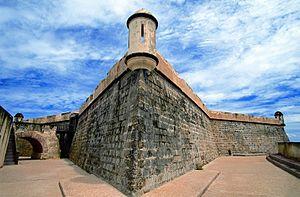
María Luisa Cáceres Díaz de Arismendi est une héroïne de la guerre d'indépendance du Venezuela.